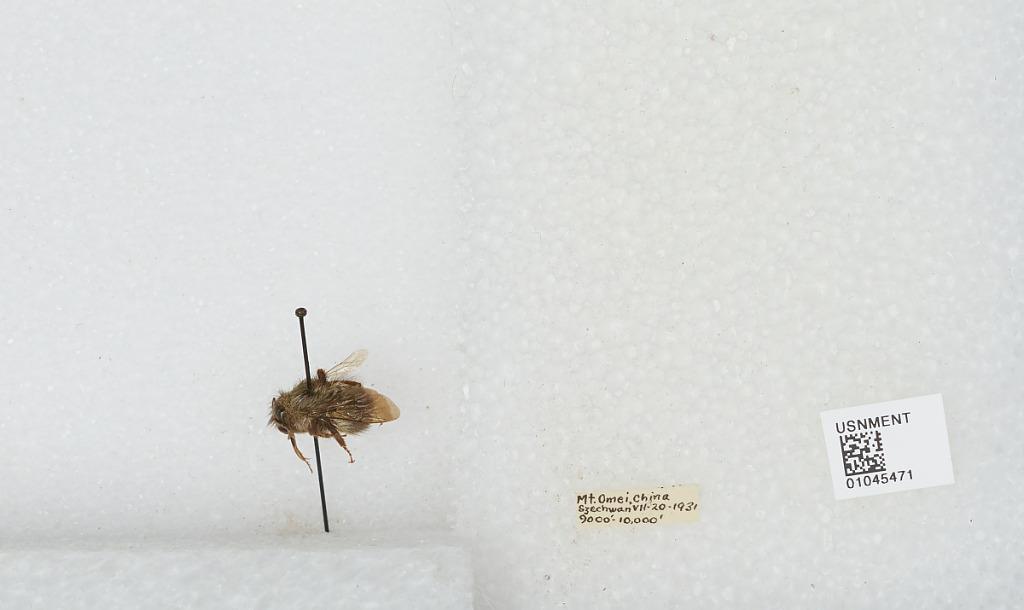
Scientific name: Bombus sp.
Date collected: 1931-7-20
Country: China
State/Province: Sichuan
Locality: Mount Emei